Yuri Pshenichnikov

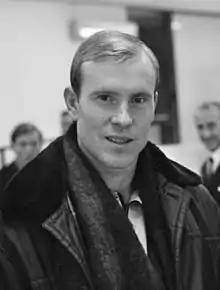
Yuri Pshenichnikov in 1967

Yuri Pavlovich Pshenichnikov (Russian: Юрий Павлович Пшеничников; 2 June 1940 – 20 December 2019) was a Soviet football goalkeeper and coach, born in Tashkent.